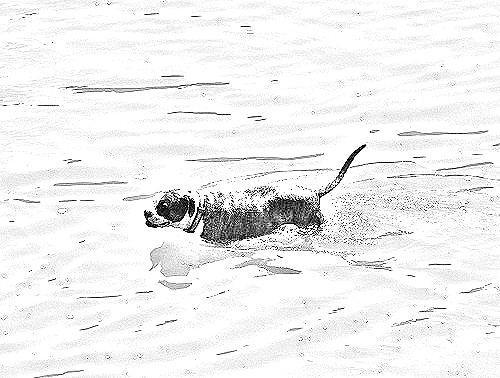
Portrait style: Sketch Portrait